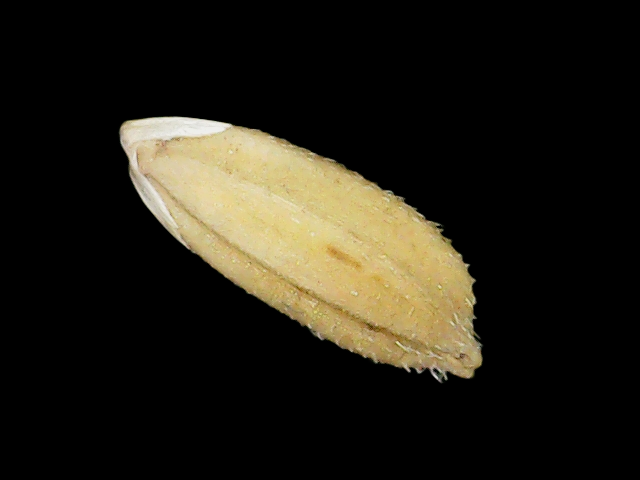
Rice variety: Bd33